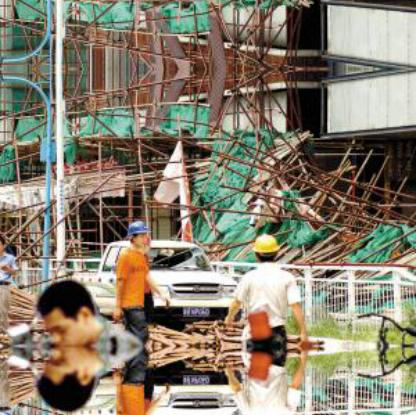
Objects in the image:
label: helmet
label: helmet
label: head
label: head